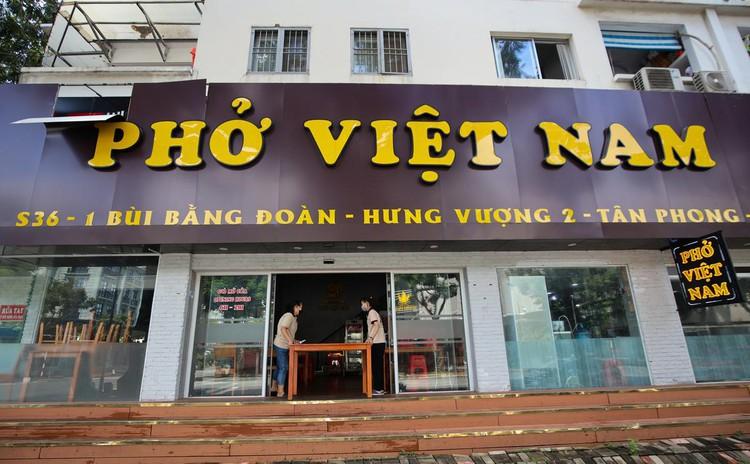
ở khu vực cửa ra vào của quán có hai cô gái đang bưng một cái bàn